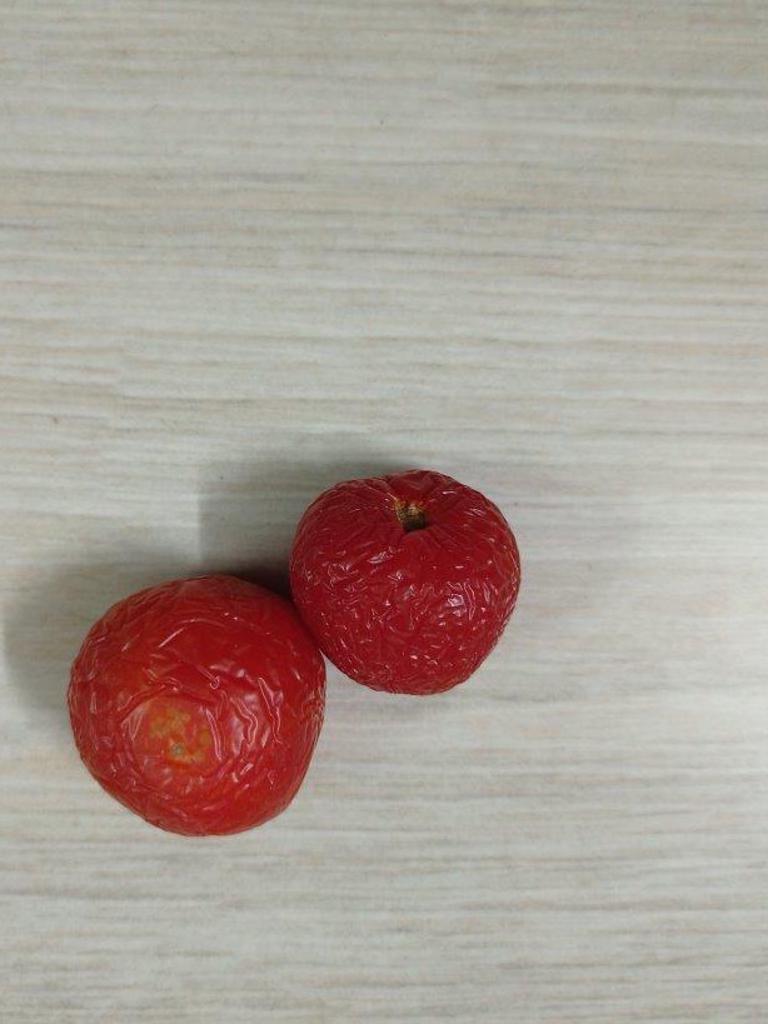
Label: Rotten